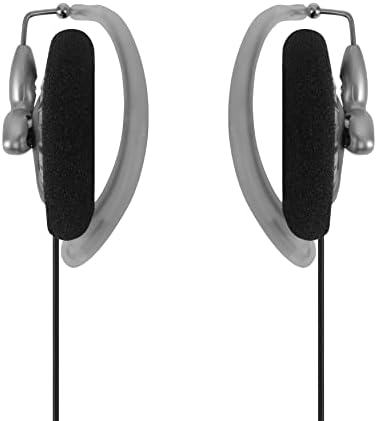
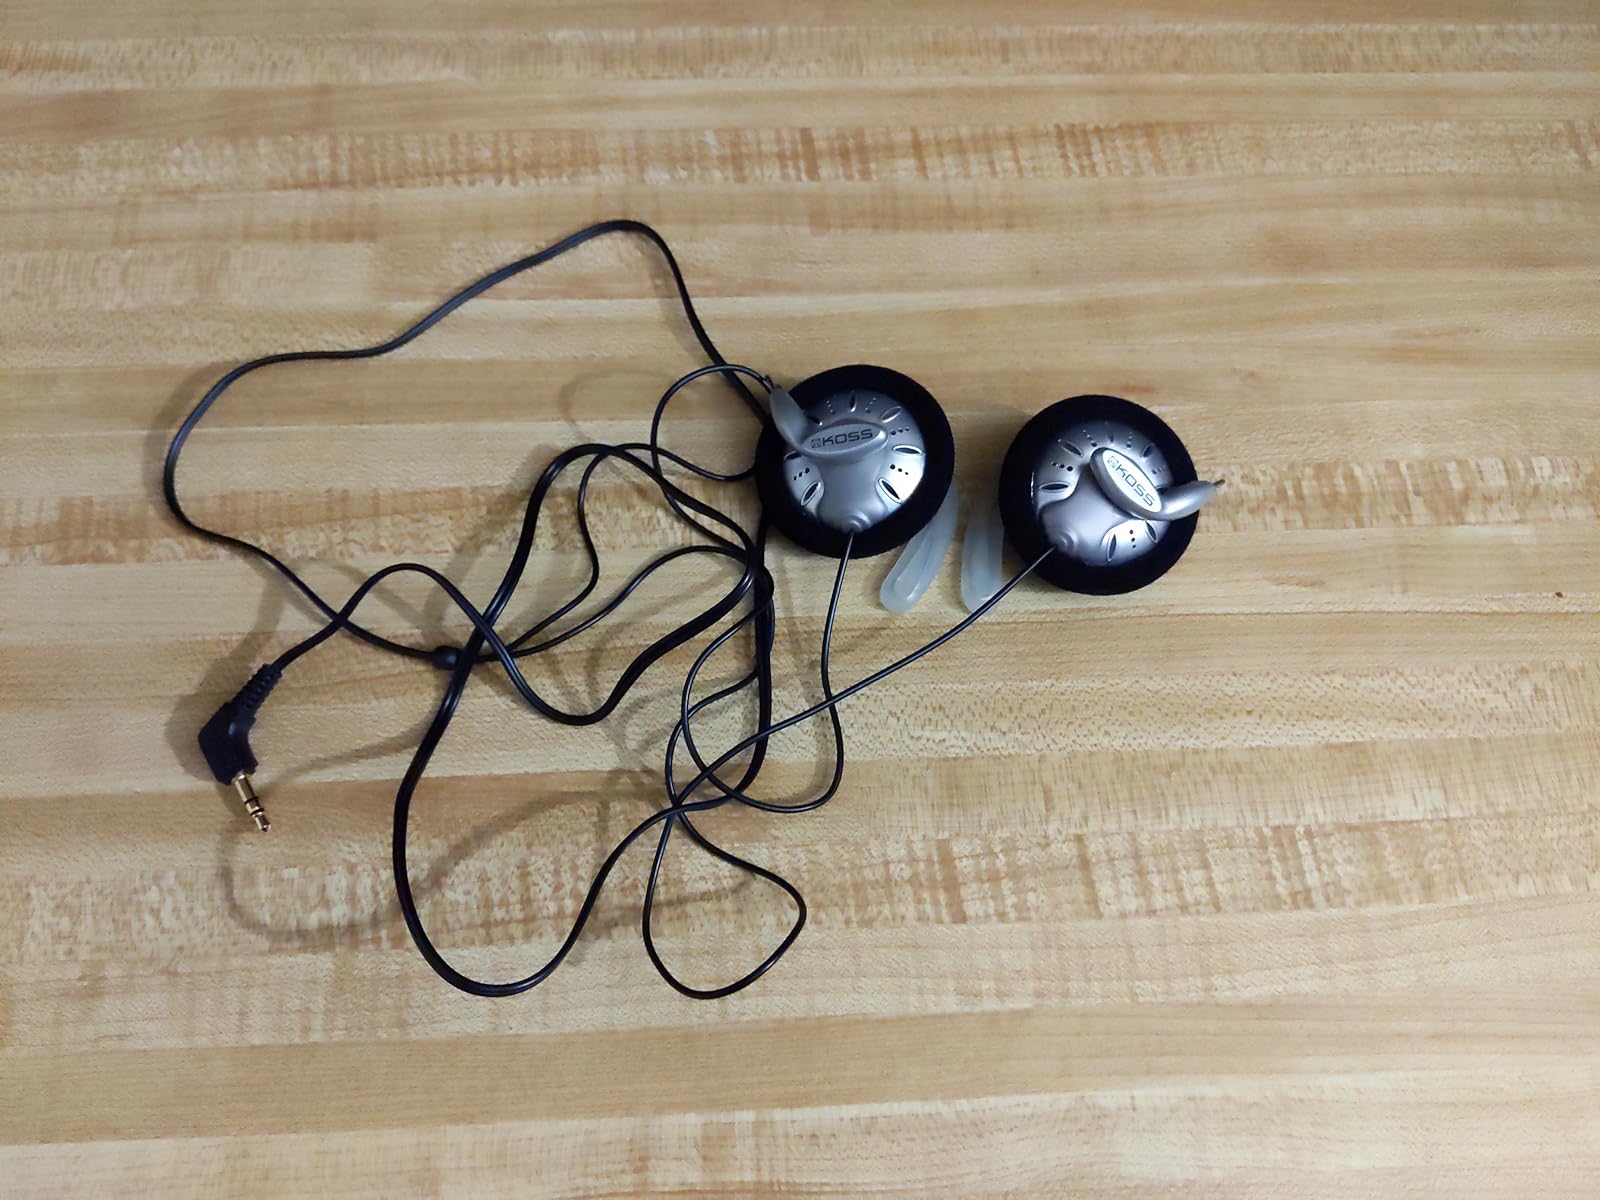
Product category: headphones
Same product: yes